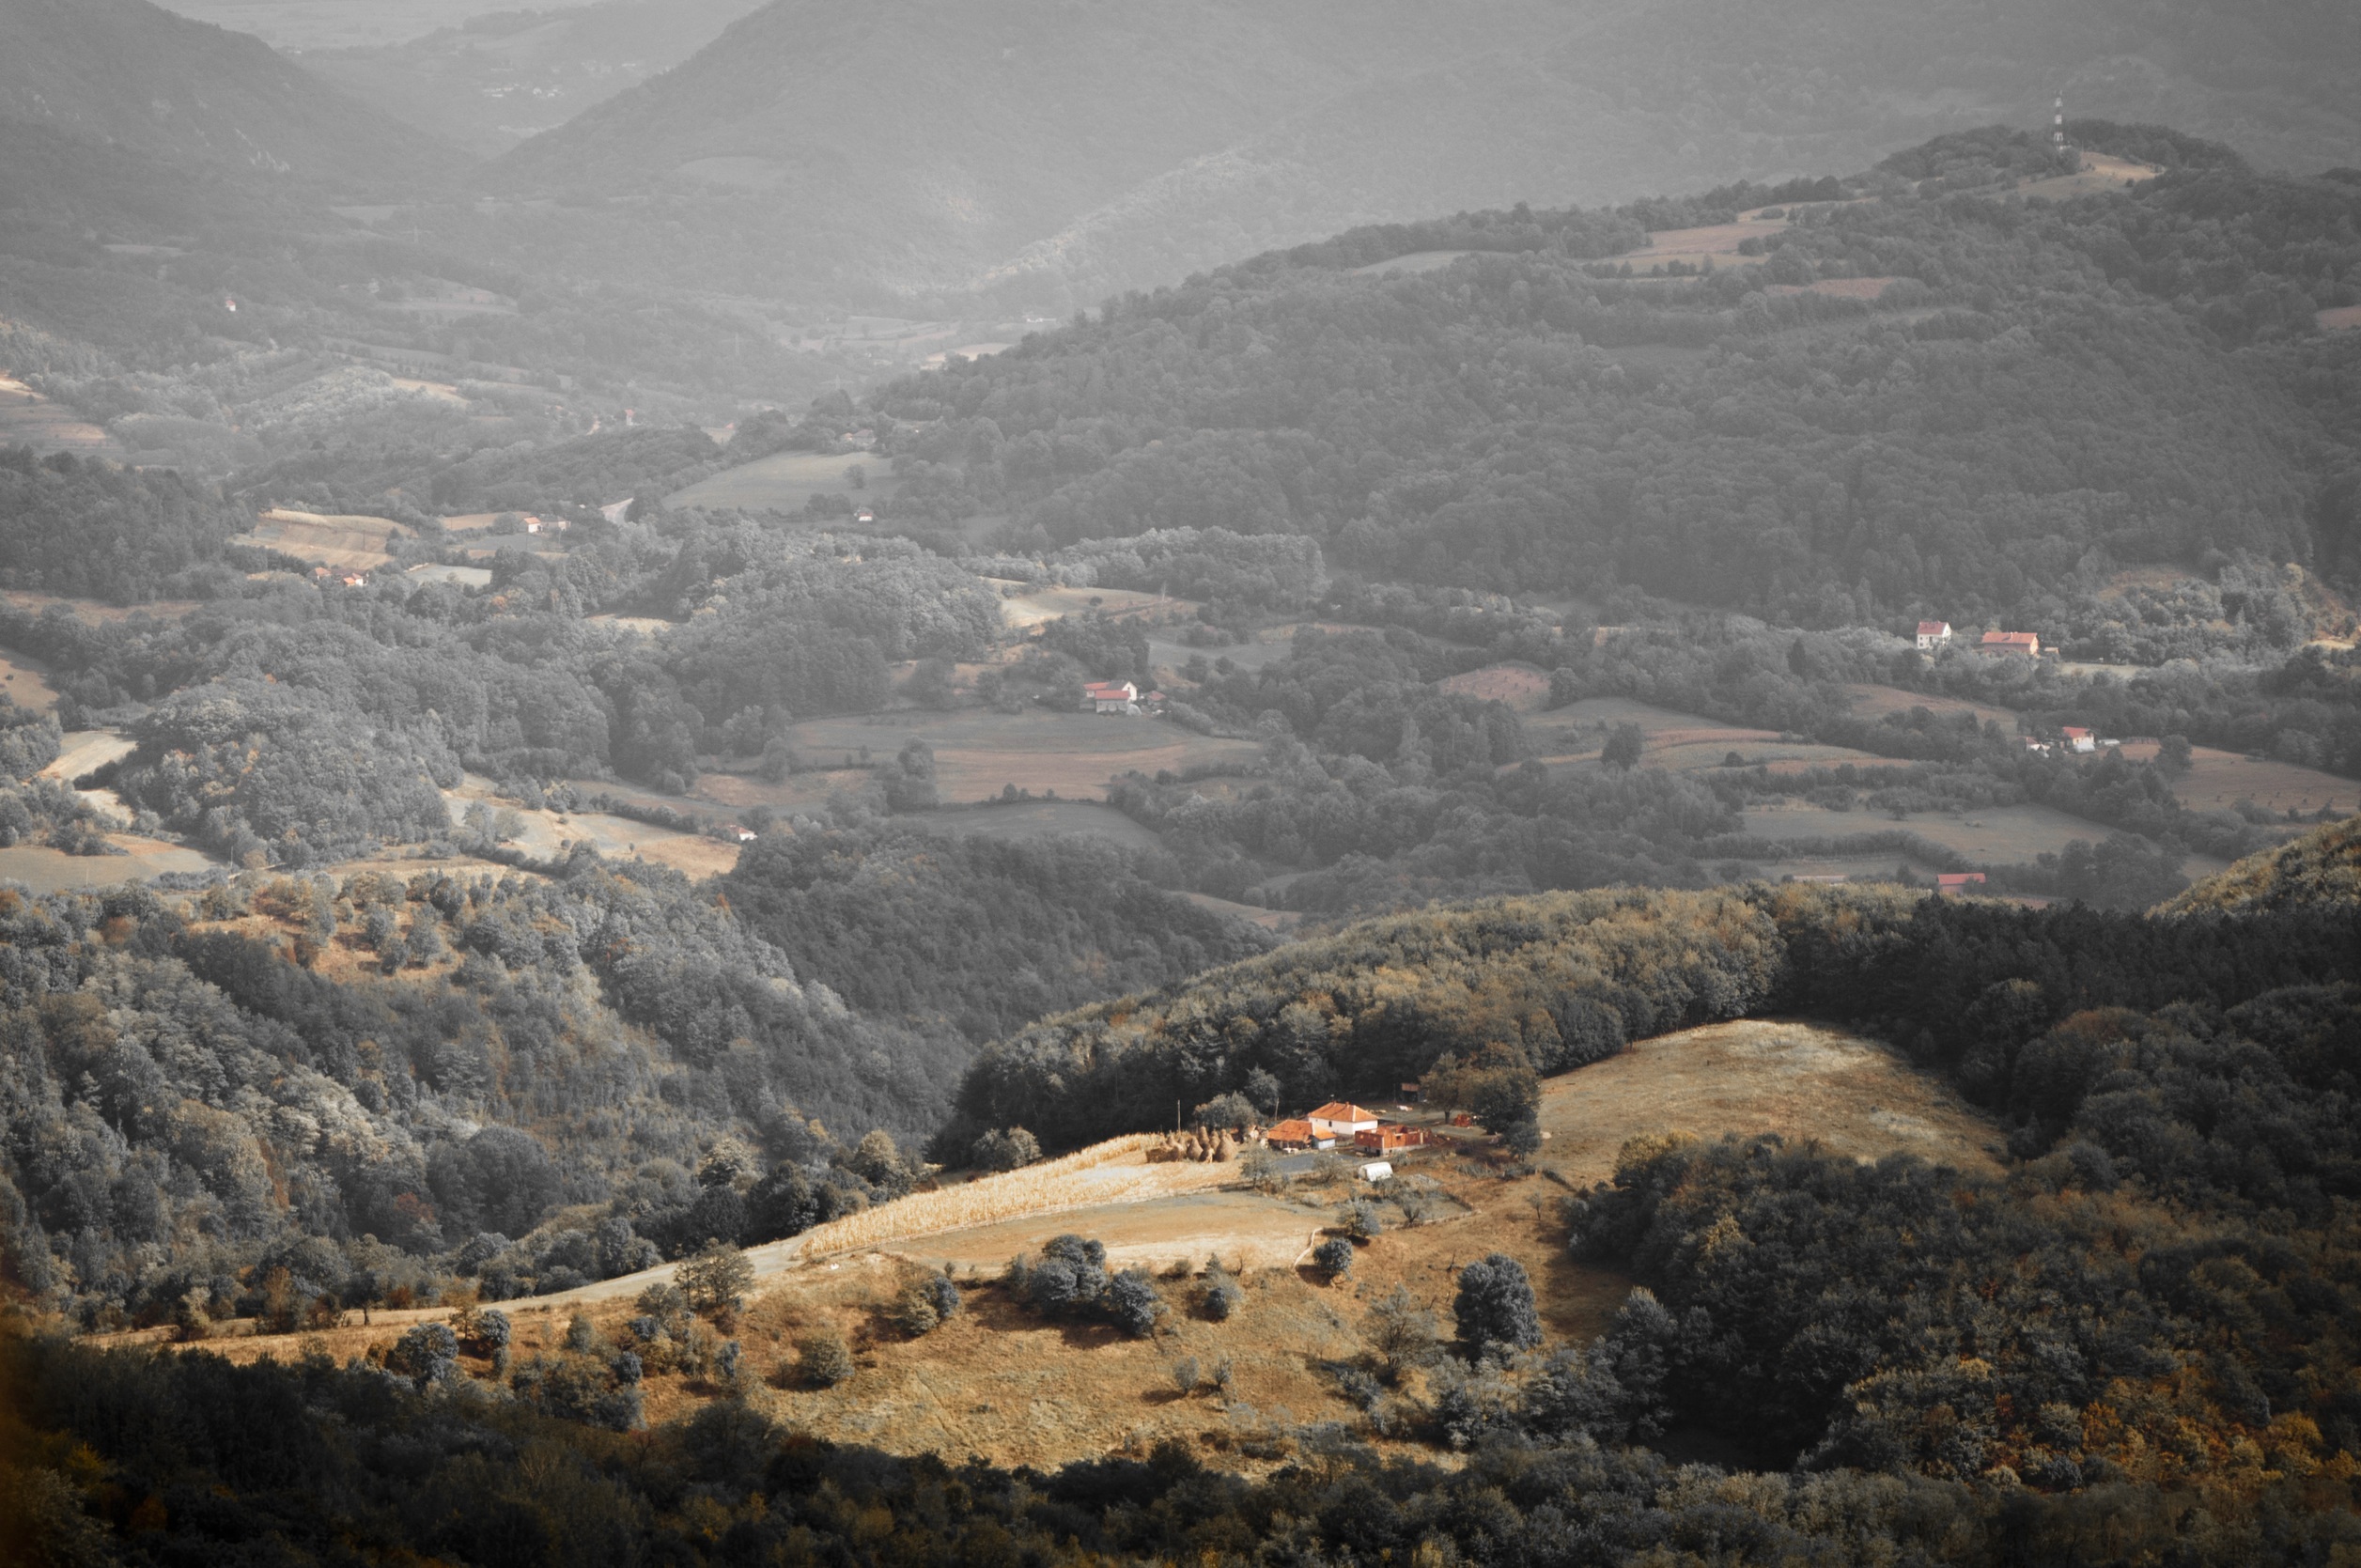
landscape, nature, forest, outdoor, wilderness, mountain, snow, hiking, photography, countryside, hill, view, valley, mountain range, scenic, ridge, summit, mountains, houses, plateau, landform, aerial photography, geographical feature, atmospheric phenomenon, mountainous landforms, geological phenomenon